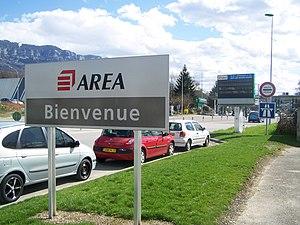
Panneau de la société AREA souhaitant la bienvenue aux aumotobilistes rejoignant son autoroute A41 au nord d'Aix-les-Bains en Savoie.
Grésy-sur-Aix, localement nommée Grésy, est une commune française située dans le département de la Savoie en région Auvergne-Rhône-Alpes.